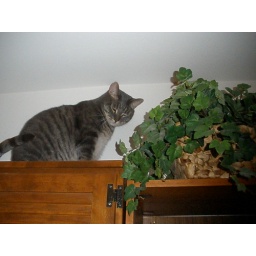
Late evening and feeling frisky, Ulick decides to scale the book shelf and look down upon us all.